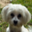
Label: dog